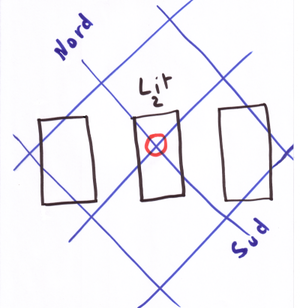
Le réseau Hartmann, en radiesthésie en sourcellerie et autres pseudo-sciences, serait un treillis de carrés entrelacés de "champs énergétiques" différents, "les réseaux telluriques", principalement composés des champs Hartmann et Curry. Pour la quasi-totalité de la communauté scientifique, ce treillis de lignes est imaginaire et n'a aucune réalité quantifiable ni mesurable. Le réseau Hartmann est en lien avec la géobiologie de l'habitat, une pseudoscience rattachée à la radiesthésie.